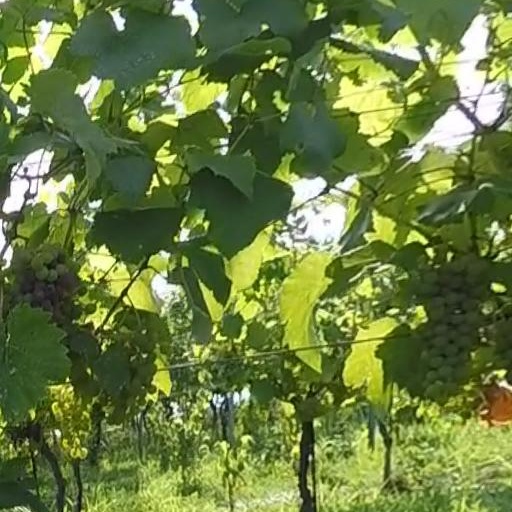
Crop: grape